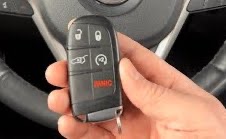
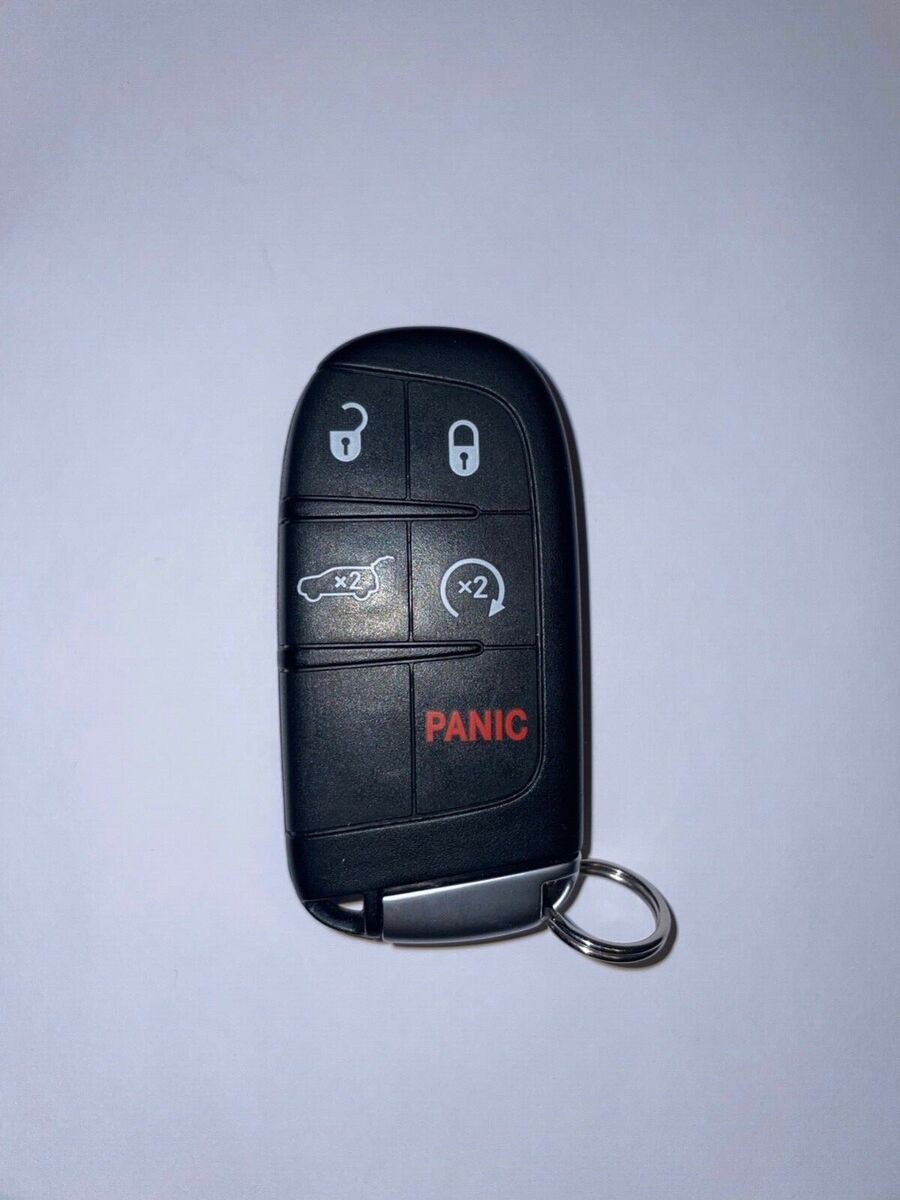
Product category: misc
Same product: yes